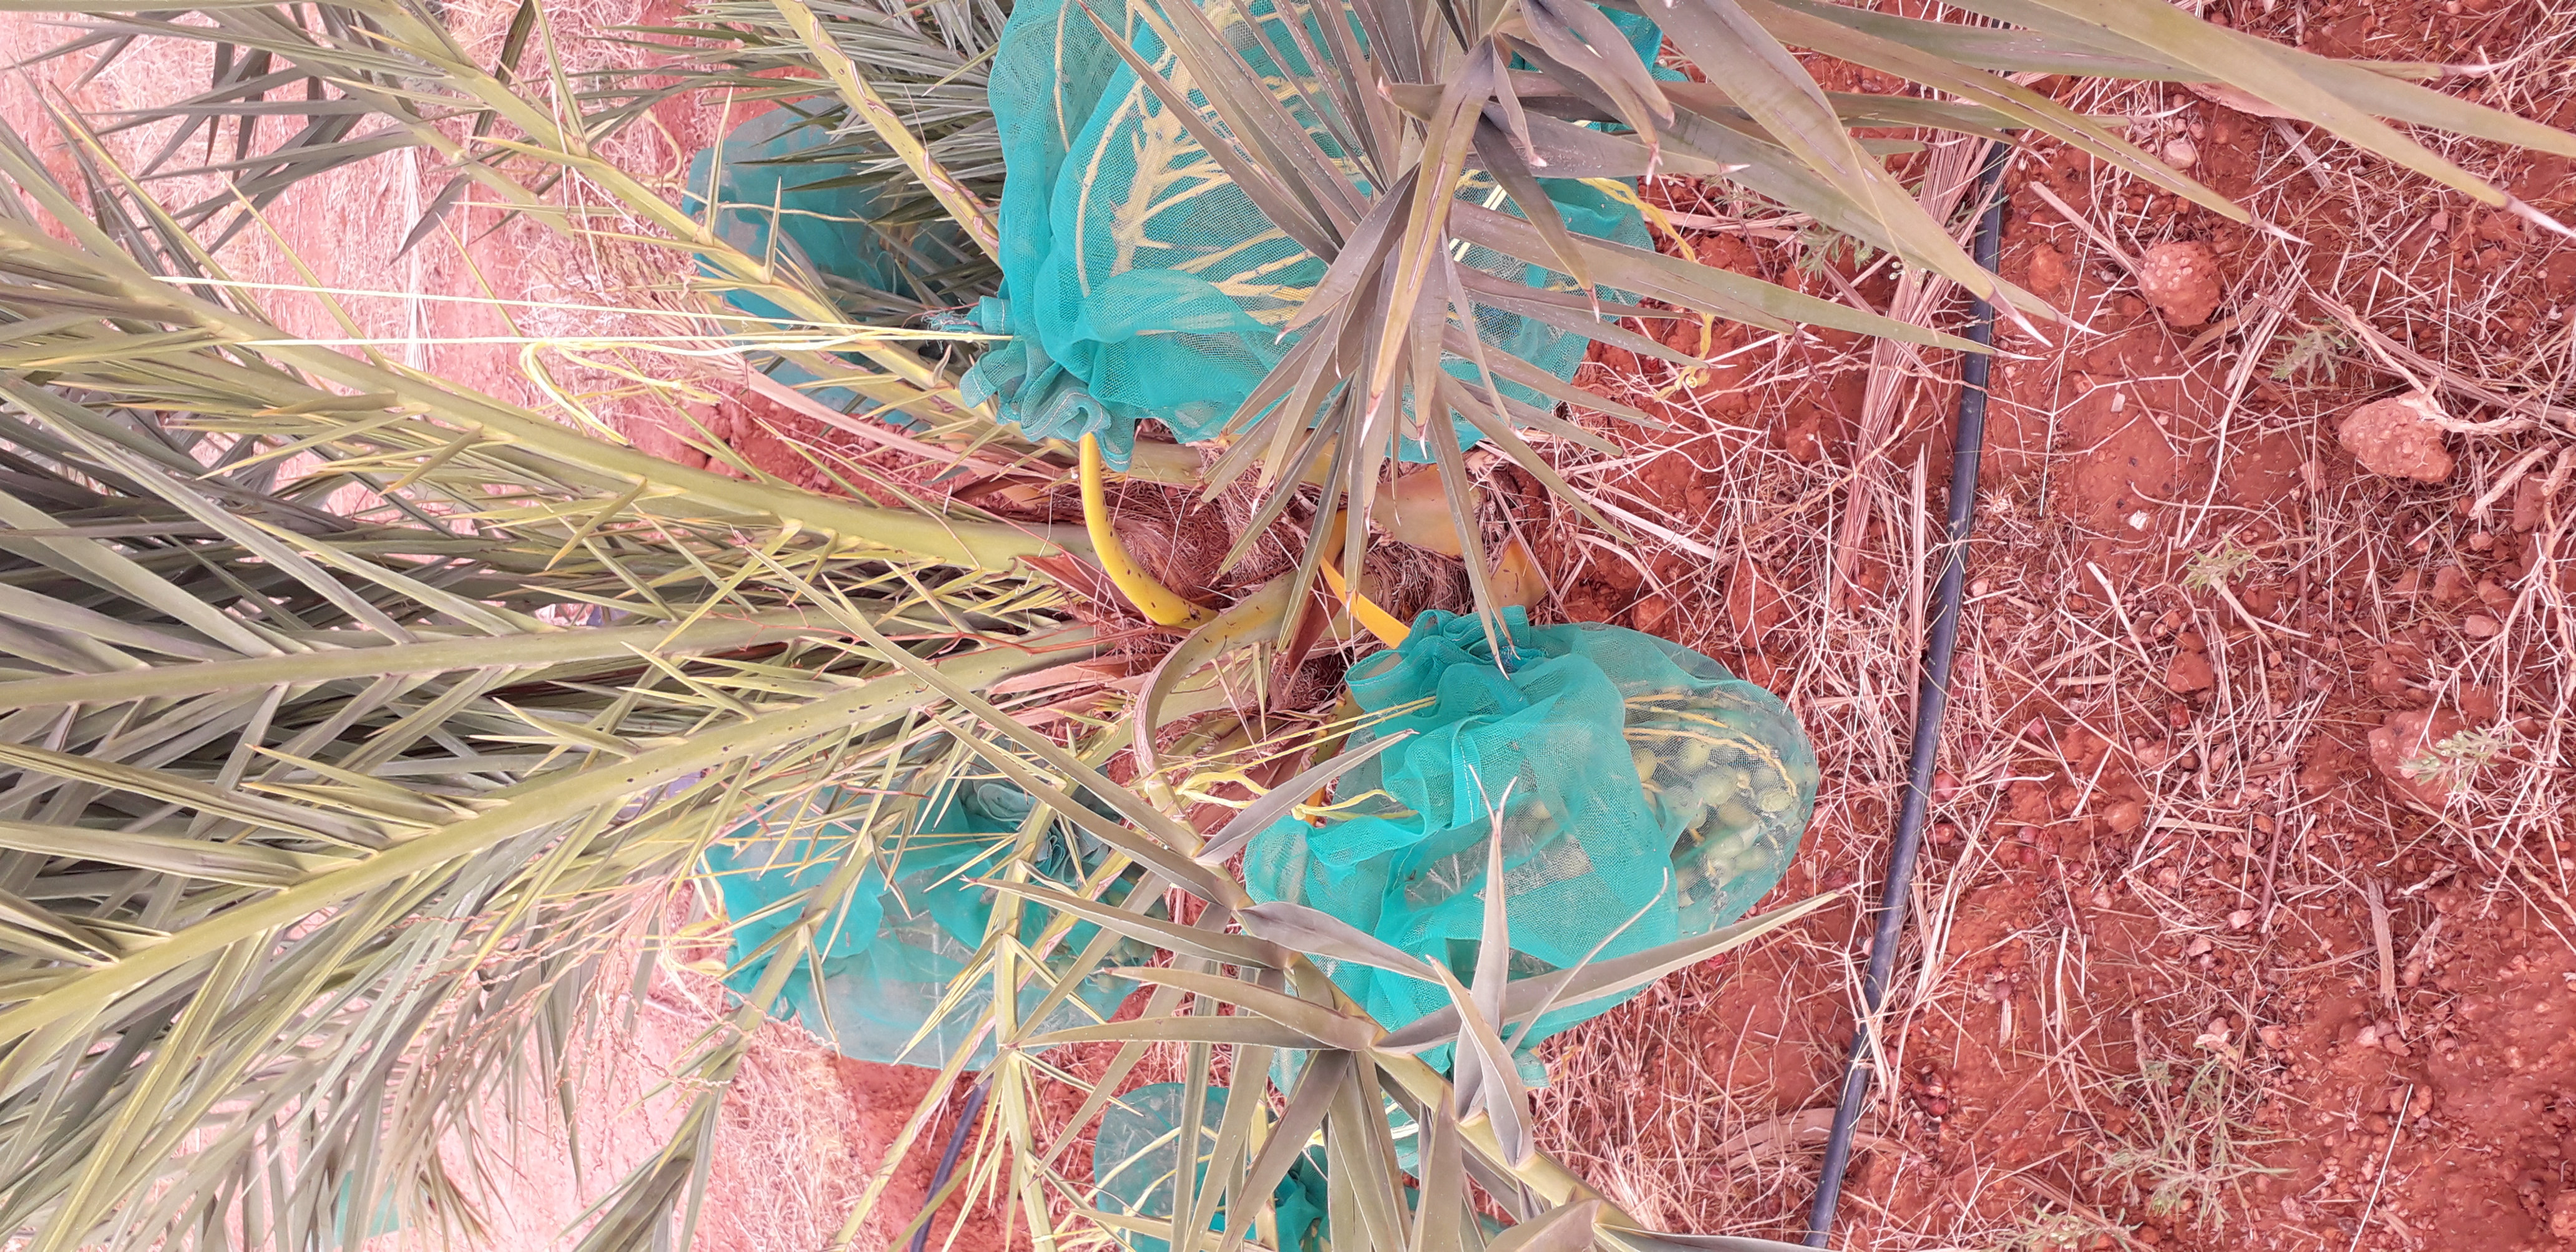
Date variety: kholt